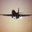
Label: airplane